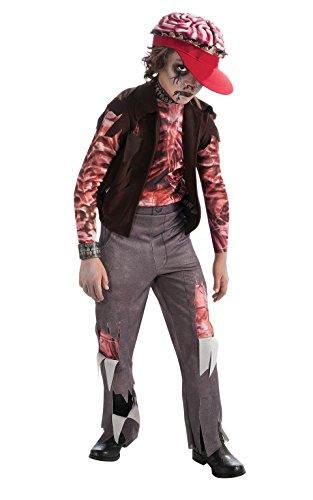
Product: Rubie's Costume Baseball Hat With Brains
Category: Clothing, Shoes & Jewelry | Costumes & Accessories | Men | Accessories
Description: Black baseball hat looks like brains are spilling out the top.
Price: $12.83